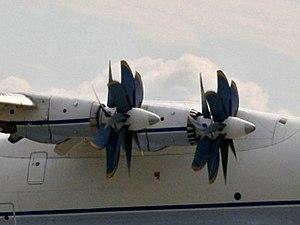
Une « Hélice-cimeterre » est une hélice dont la forme rappelle celle d'un cimeterre, avec une flèche prononcée en bout de pales.
L’Ivtchenko-Progress D-27 est un turbopropulseur triple corps développé par le constructeur ukrainien Ivtchenko-Progress ZMKB. Il est toutefois difficile de savoir si le cœur du D-27 est dérivé ou a un rapport avec celui du turbofan Ivtchenko-Progress D-36, qui possède lui-aussi une architecture à trois corps. Il a été développé spécifiquement pour propulser de manière plus rentable des avions de ligne tels que le Yak-46 et il fut également choisi pour propulser l'avion de transport militaire An-70.